Type 344 radar

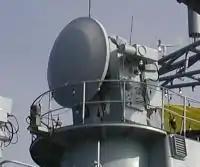
Type 344 on Luhu class destroyer

The Type 344 is a multifunctional fire control radar (FCR) developed by the Xian Research Institute of Navigation Technology (西安导航技术研究所)/XRINT/ No. 20th Research Institute.